Flowing Hair dollar

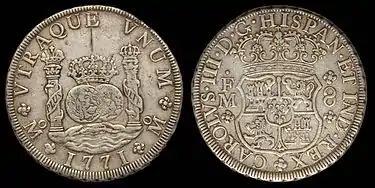
The Spanish dollar was the basis of the United States silver dollar.

In response, the Senate appointed a committee chaired by Robert Morris to draft the necessary specifications and legislation that would officially create a federal mint and coinage. The committee presented a bill before Congress on December 21, 1791, which stated in part that the new dollar coin (which was to form the basis of the United States monetary system) should contain 371 grains of silver and a total weight of 416 grains, as Hamilton had earlier recommended. The new silver coins were to be struck in an alloy containing 1,485 parts out of 1,664 (about 89.24 percent) fine silver, with the remainder copper, intended to equal the silver in Spanish dollars. However, an assay of the Spanish dollars was in error—they were in fact 65/72 silver (about 90.28 percent) with the remainder copper.